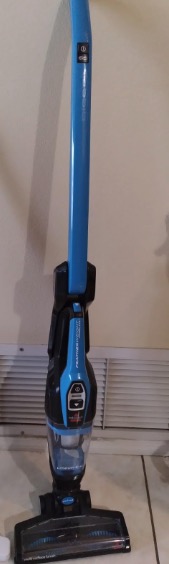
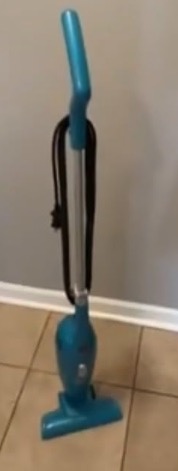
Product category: items_vacuum
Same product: no